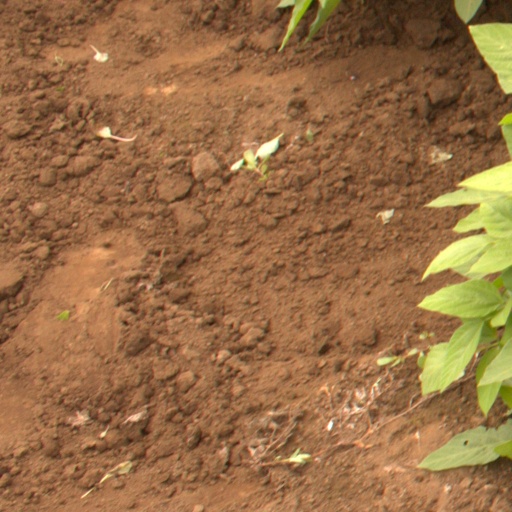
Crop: soybean